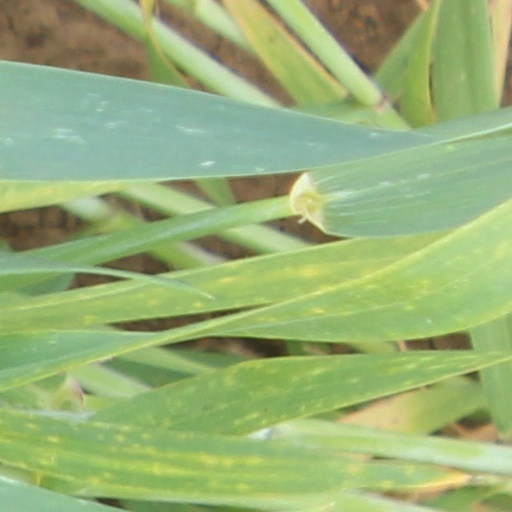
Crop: wheat